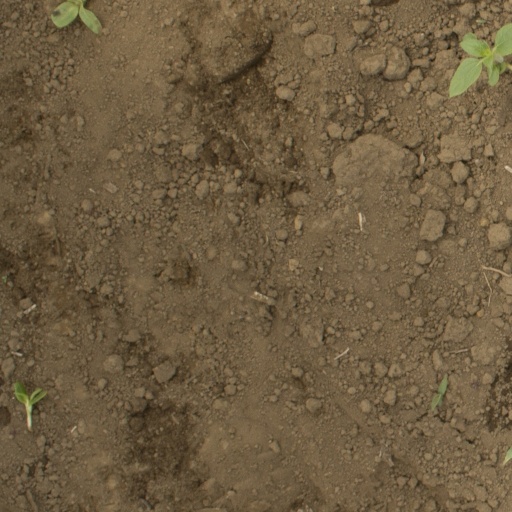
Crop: Jerusalem artichoke